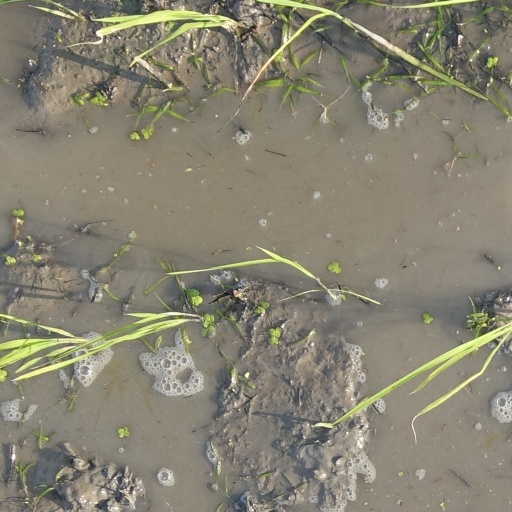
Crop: rice